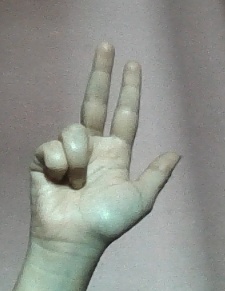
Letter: al